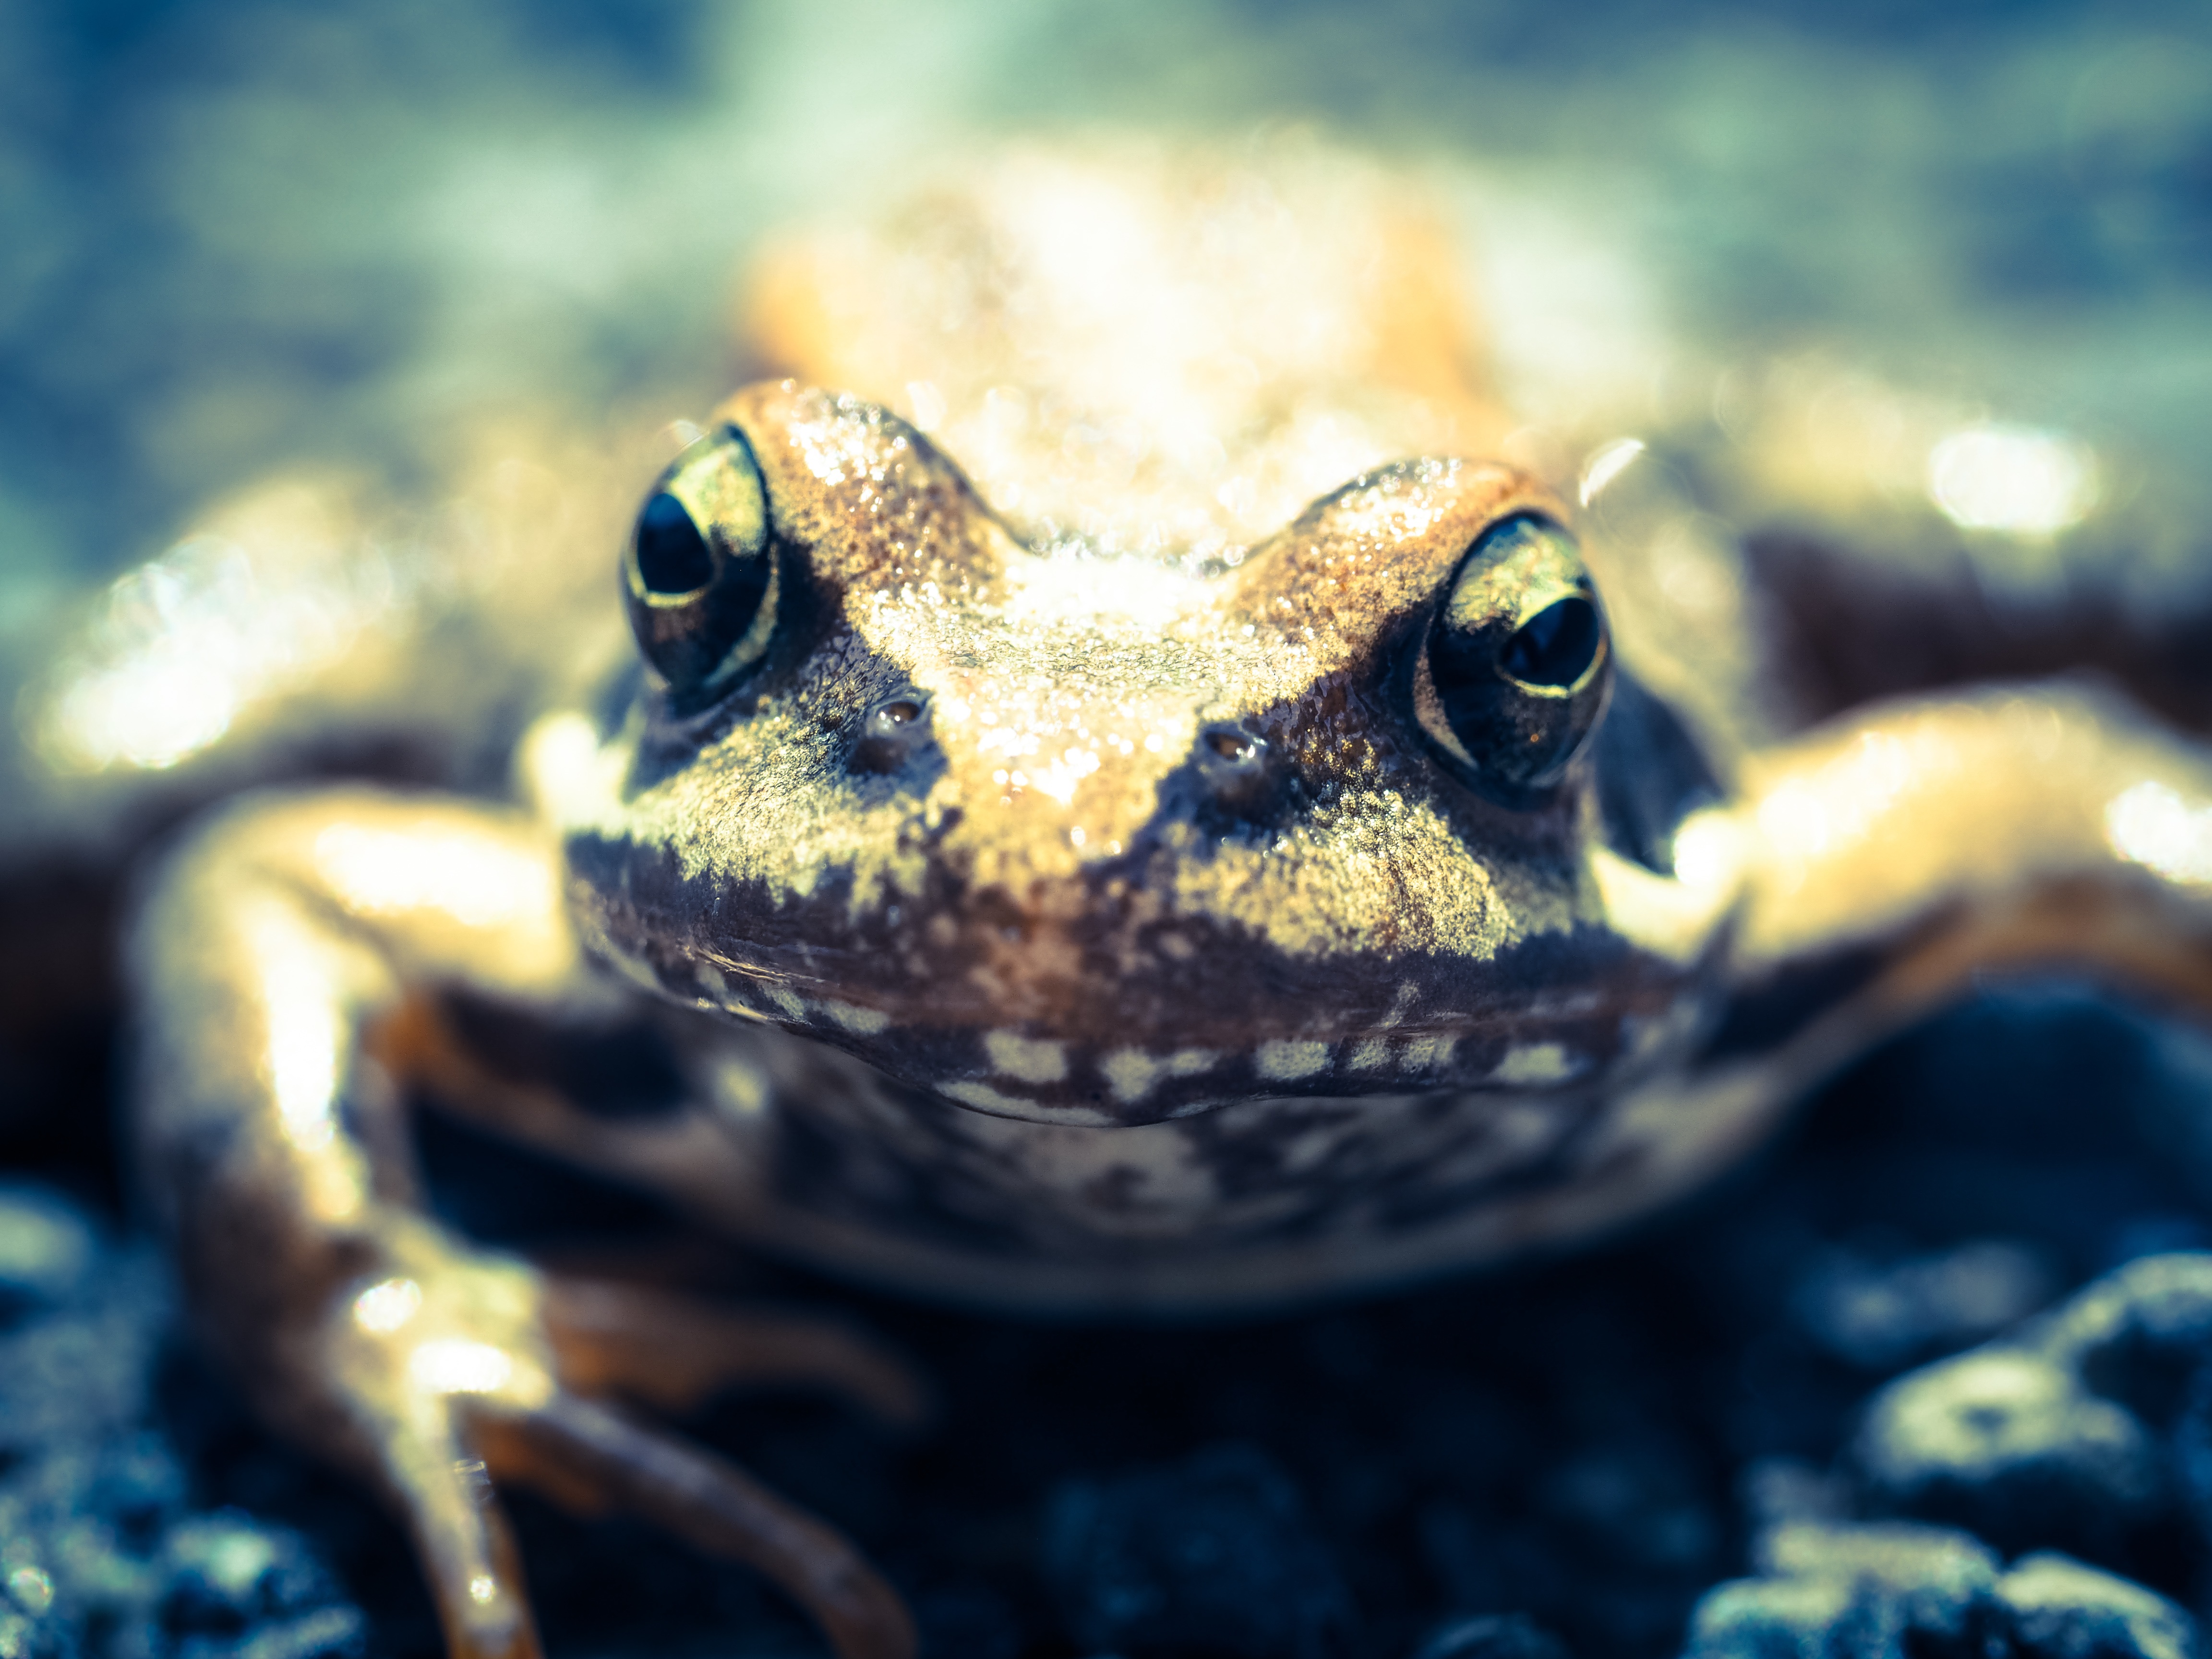
nature, wildlife, high, biology, frog, toad, amphibian, close, fauna, close up, vertebrate, creature, macro photography, pond inhabitants, bullfrog, ranidae, frog face, marine biology